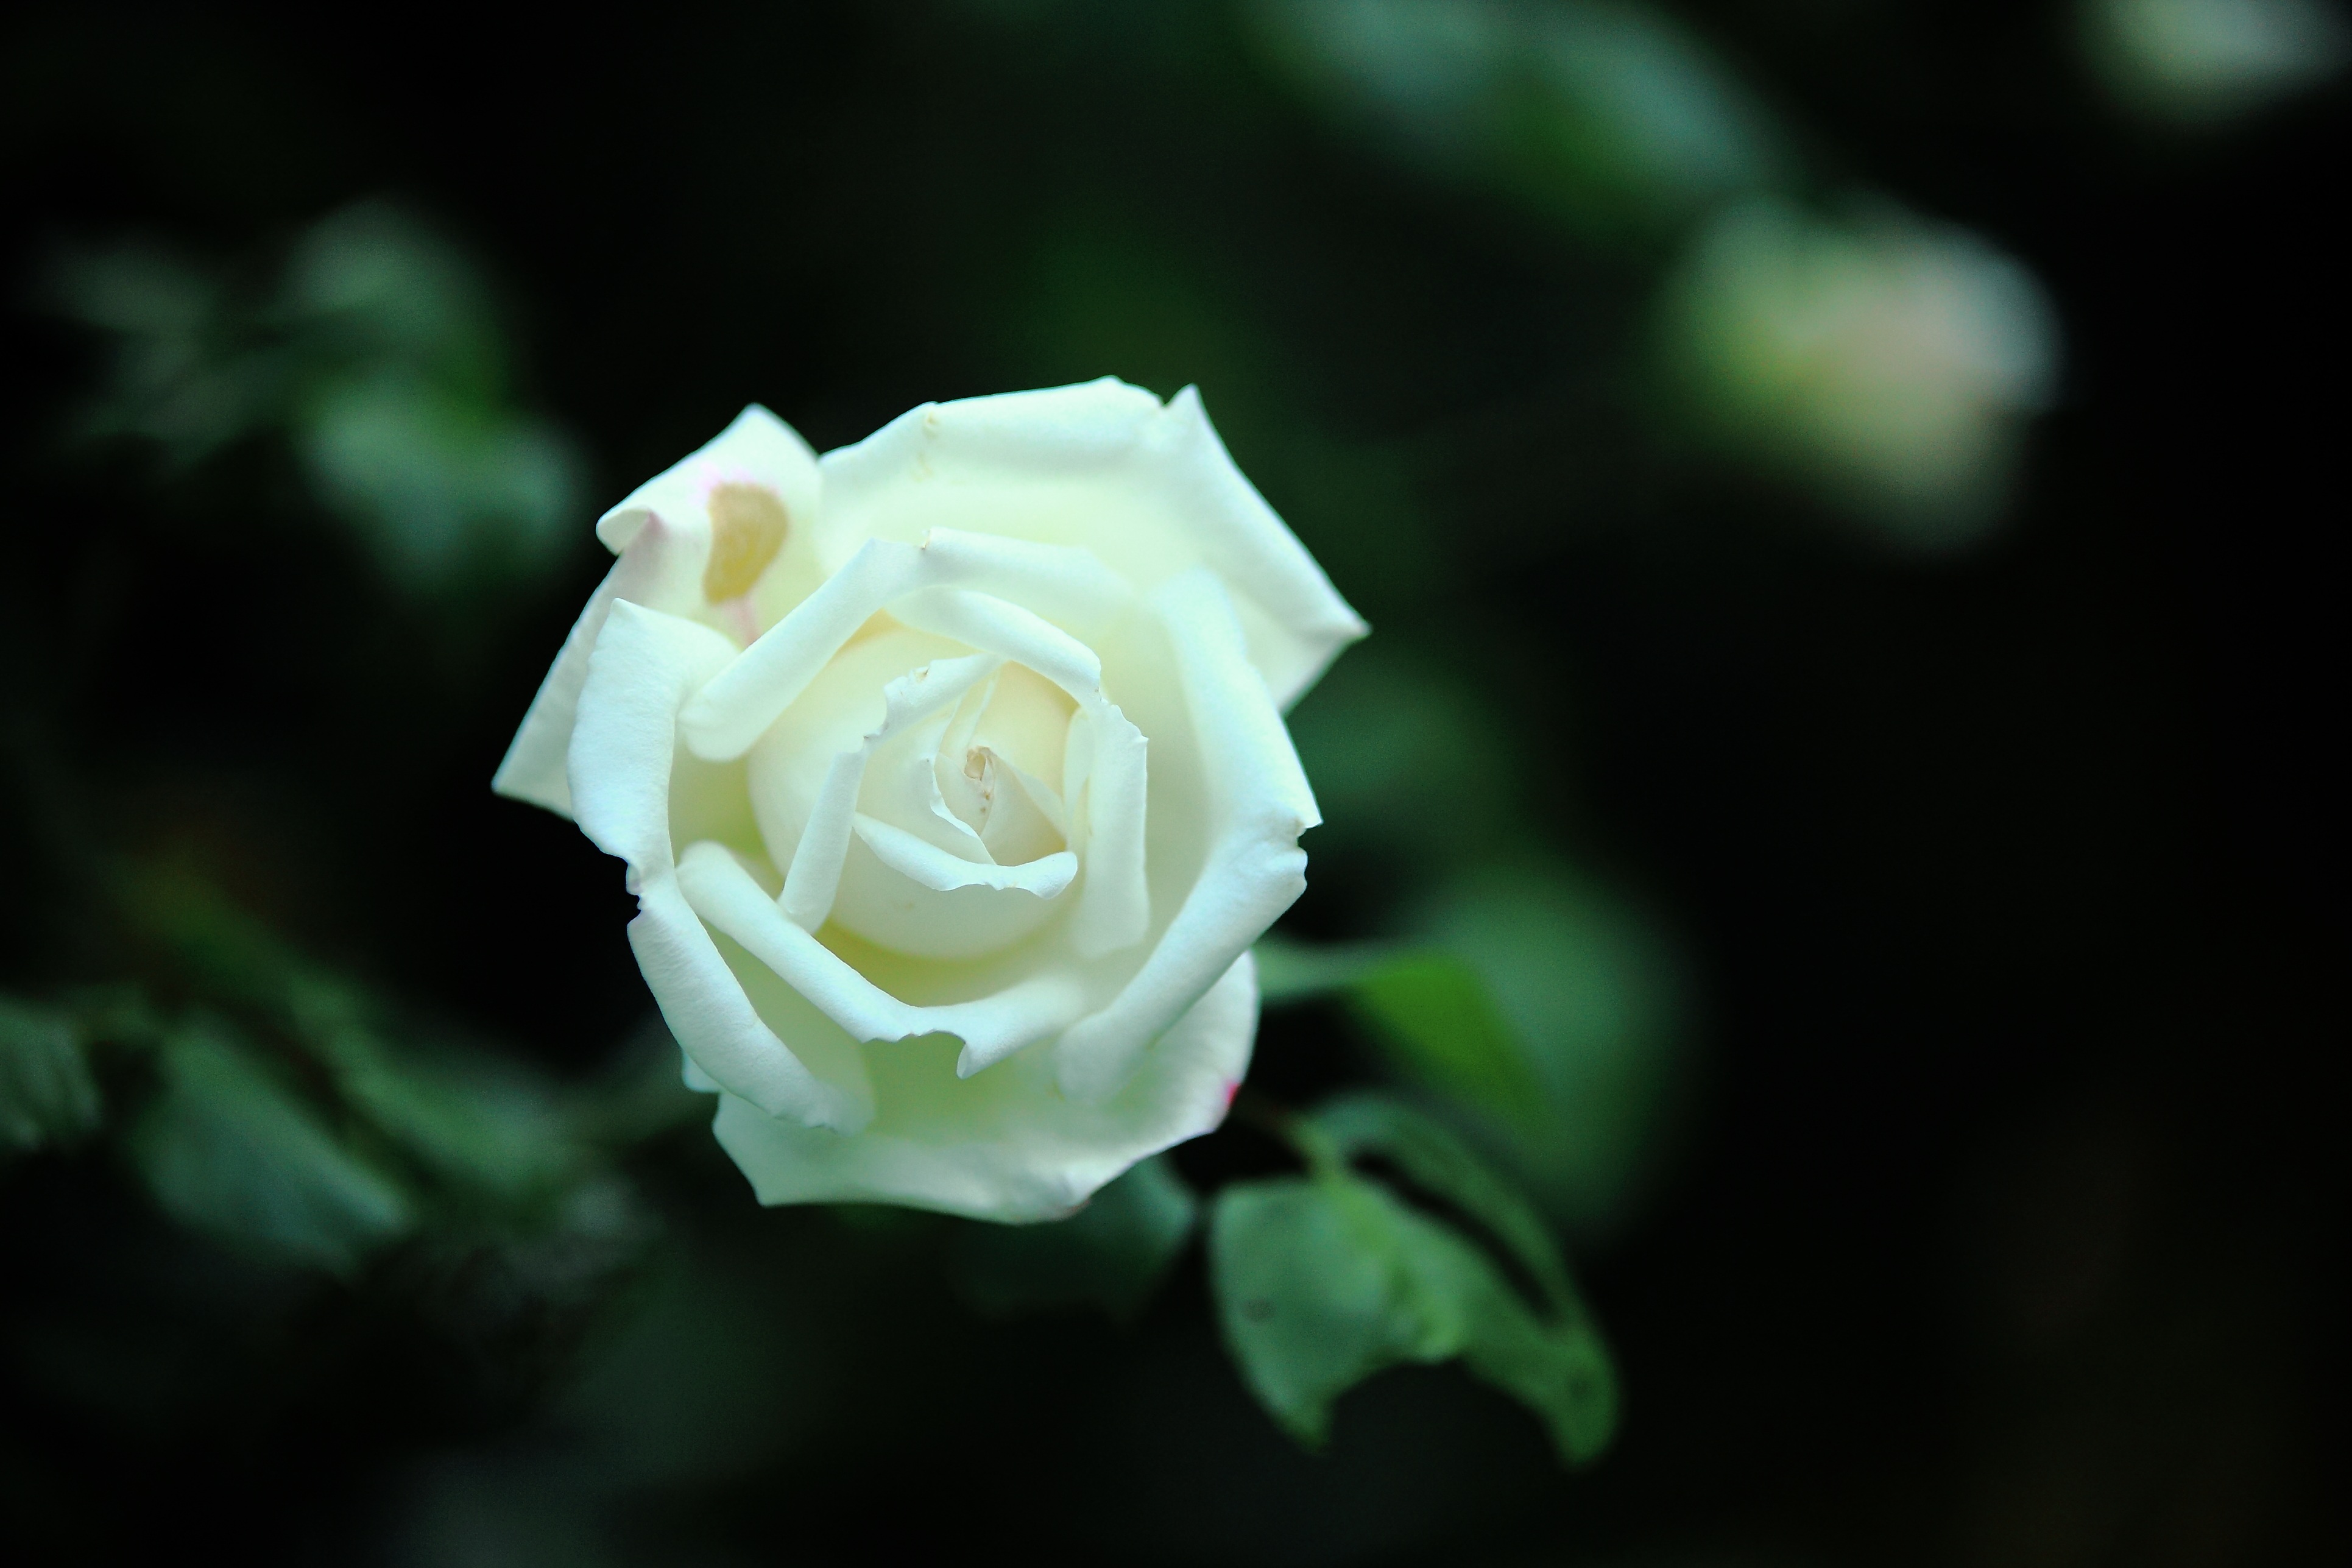
abstract, plant, white, photography, flower, petal, thorn, rose, green, yellow, flora, flowers, close up, bud, macro photography, white rose, flowering plant, garden roses, rose family, affix, plant stem, land plant, rose order